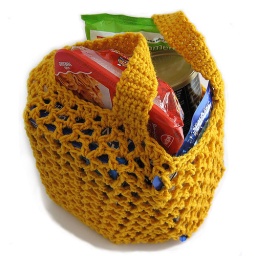
market bag in goldenrod